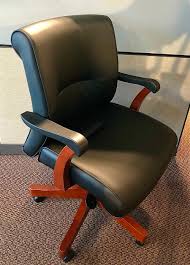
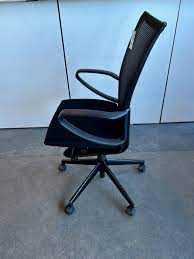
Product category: items_chair
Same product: no